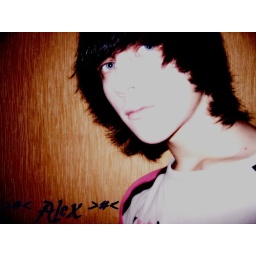
Alex &amp;lt;333. He live's in Russia -.-' But he is a very nice, cute and wunderful boy *IN LOVE*